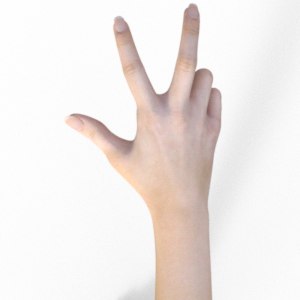
Label: scissors